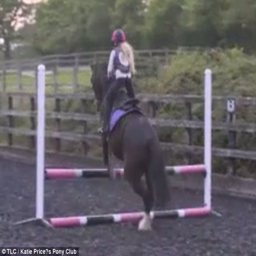
clears a jump successfully following her initial fall .